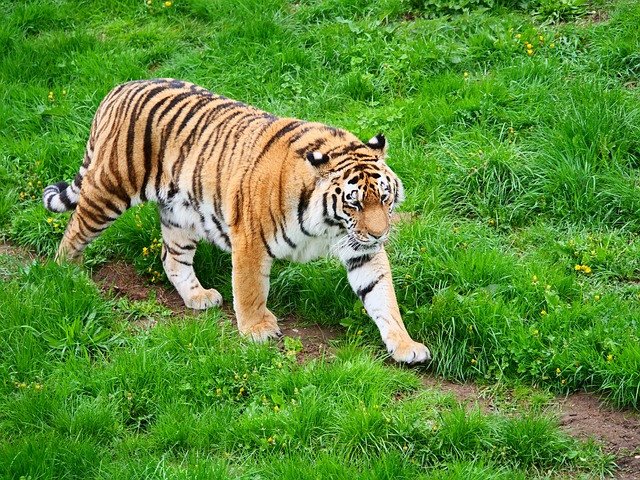
Label: cat